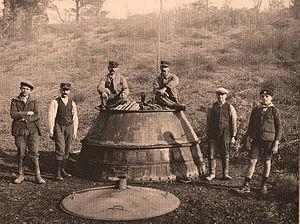
Gardes forestiers sur une charbonnière métallique, vers 1930, dans la montagne de Lure
La montagne de Lure est une montagne des Préalpes de Haute-Provence, située dans le département des Alpes-de-Haute-Provence. Elle appartient à la même formation géologique que le plateau d'Albion, qu'elle jouxte, et le mont Ventoux. Cette chaîne s'allonge sur 42 kilomètres de long, culmine au signal de Lure et présente un relief très contrasté entre l'adret calcaire, coupé de combes et de vallons, et l'ubac marneux, où s'accumulent monts et ravins.